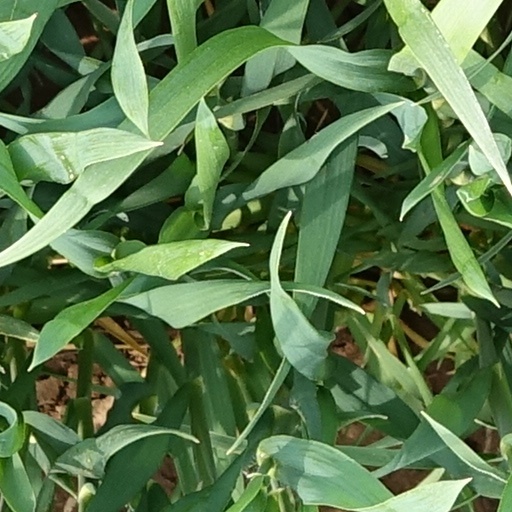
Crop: wheat